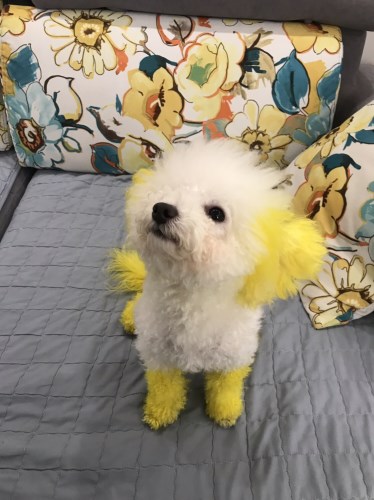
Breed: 3083-n000117-Bichon_Frise